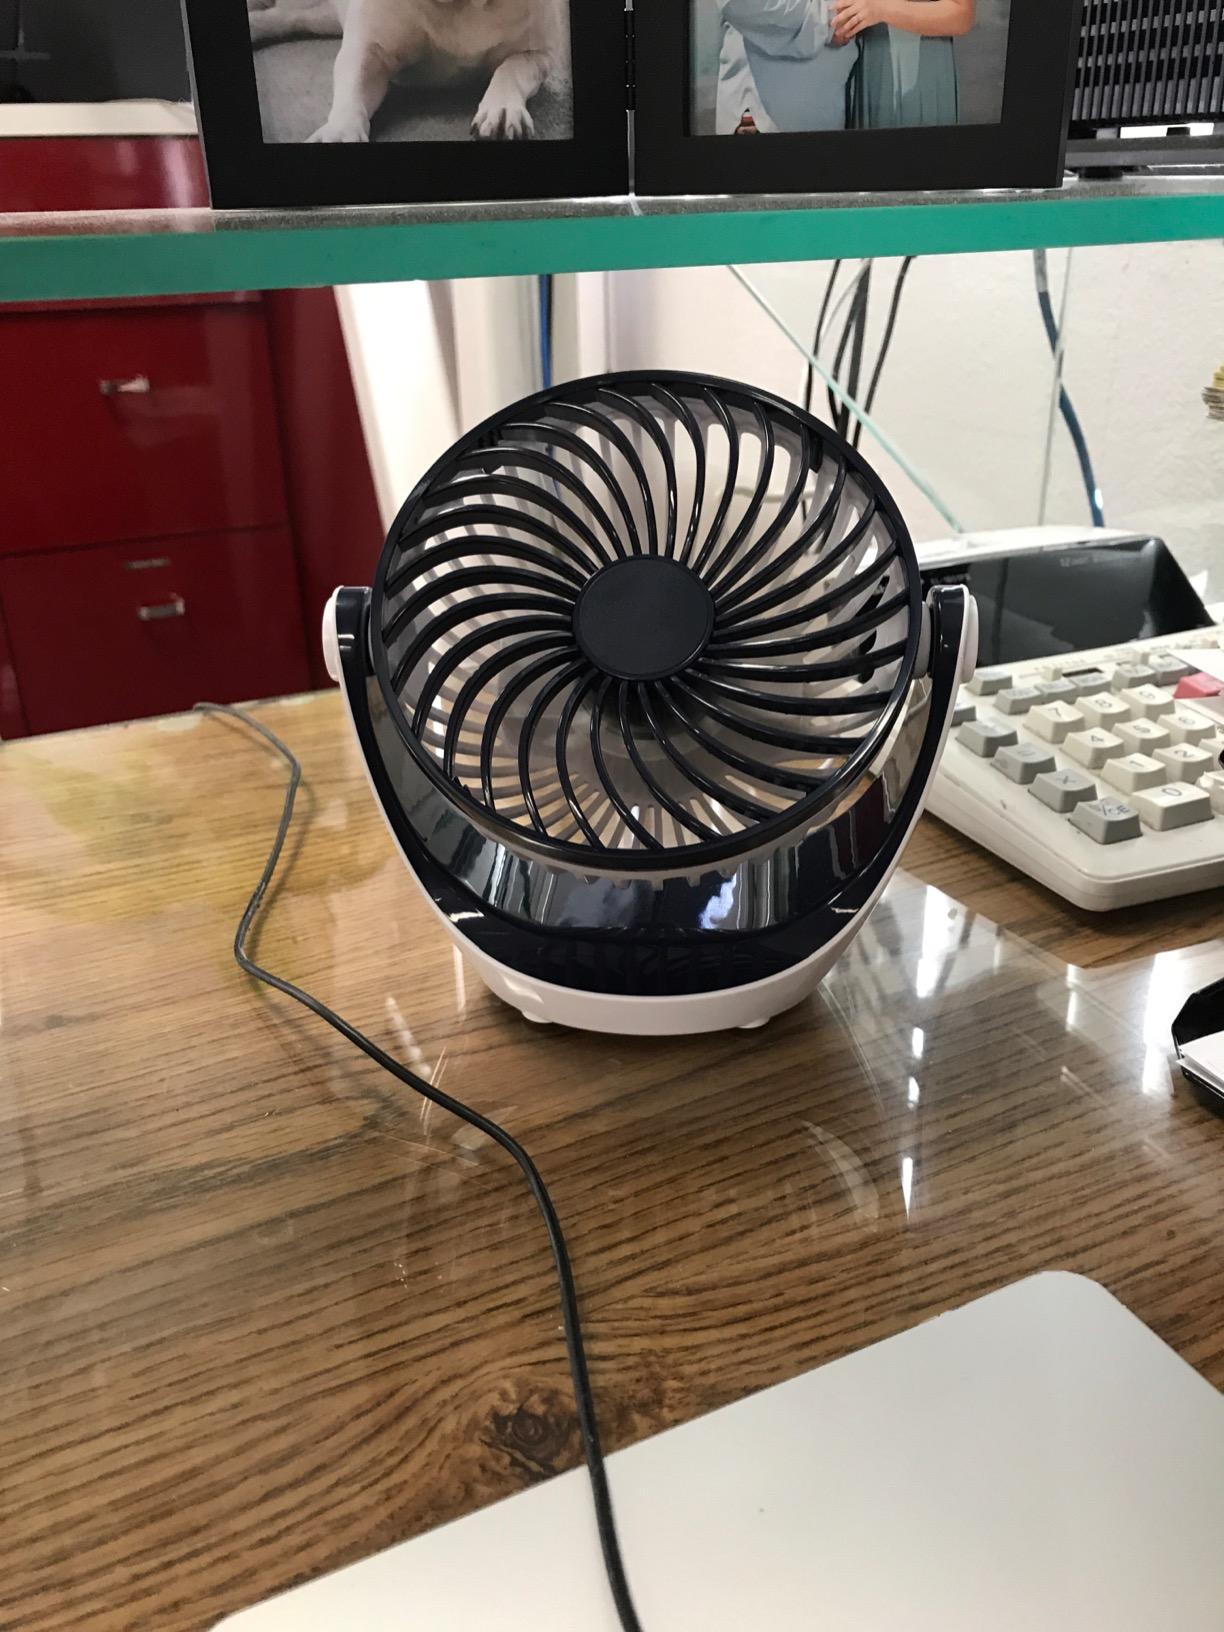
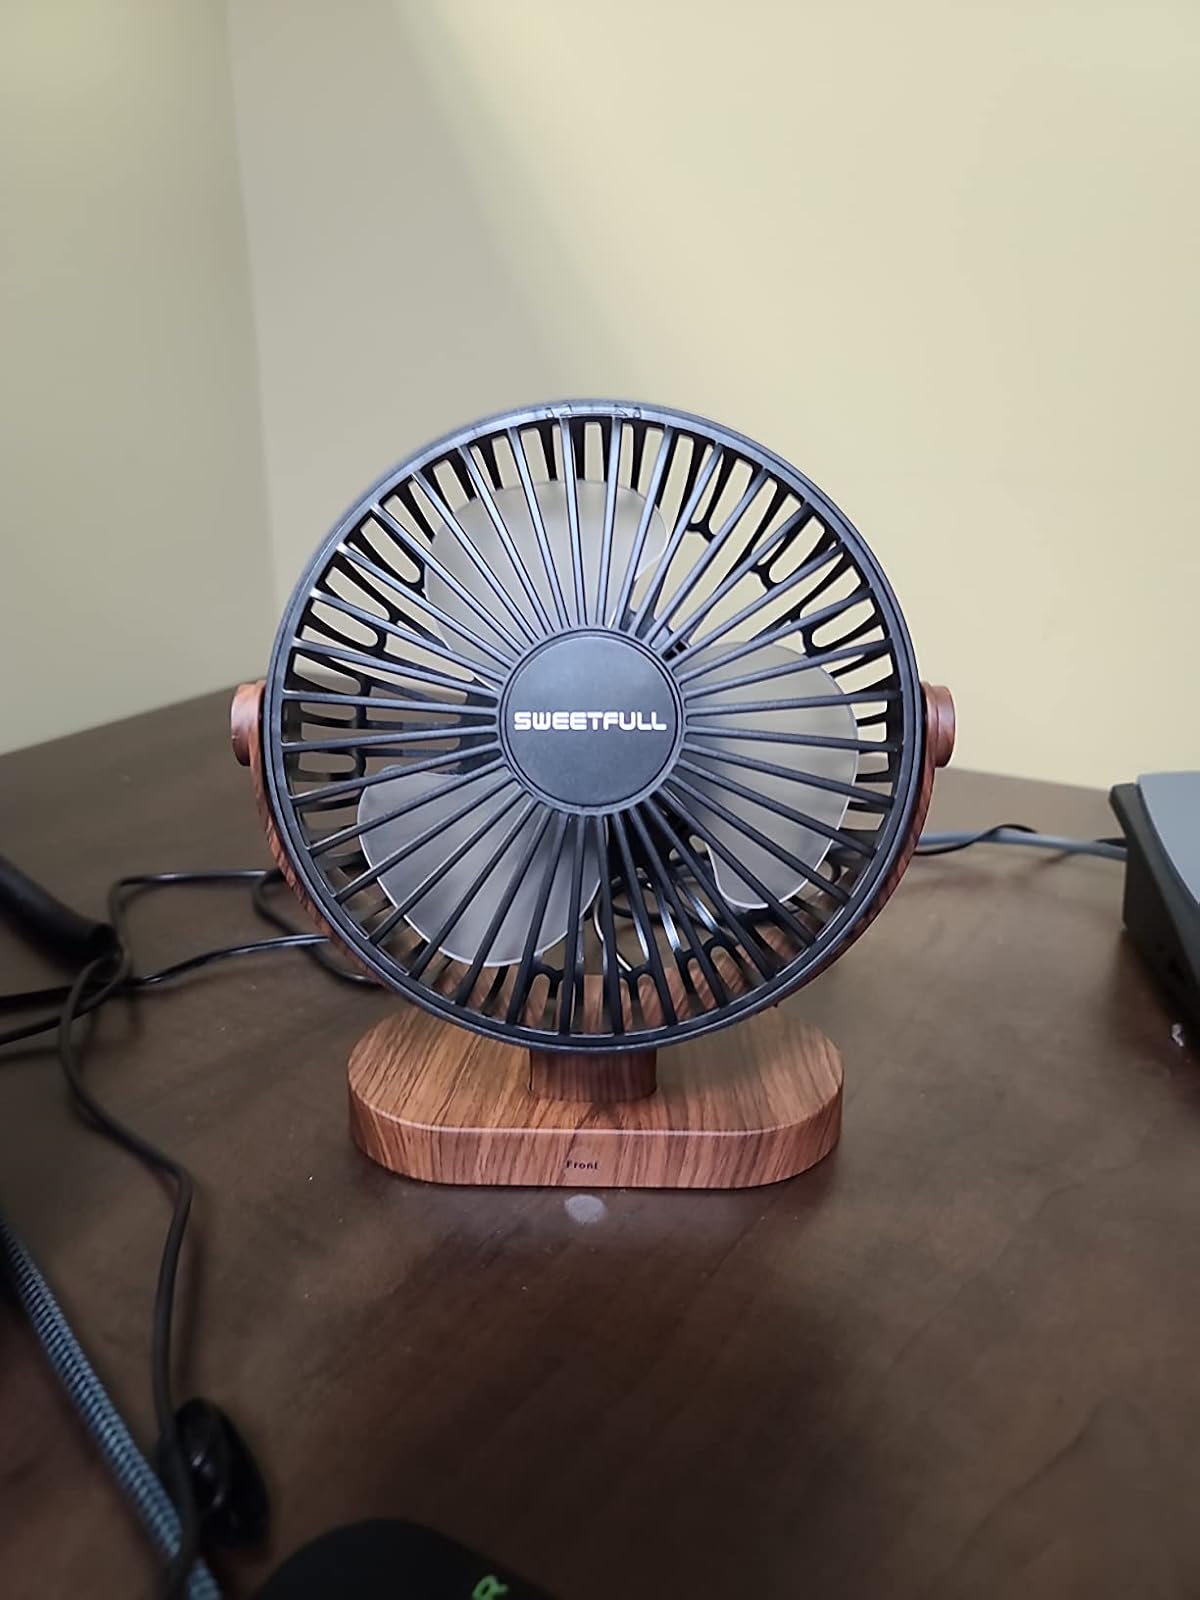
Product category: fan
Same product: no